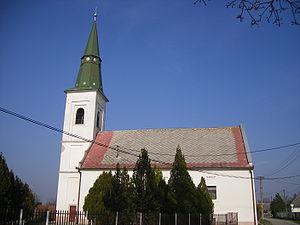
Holiare est un village de Slovaquie situé dans la région de Nitra.